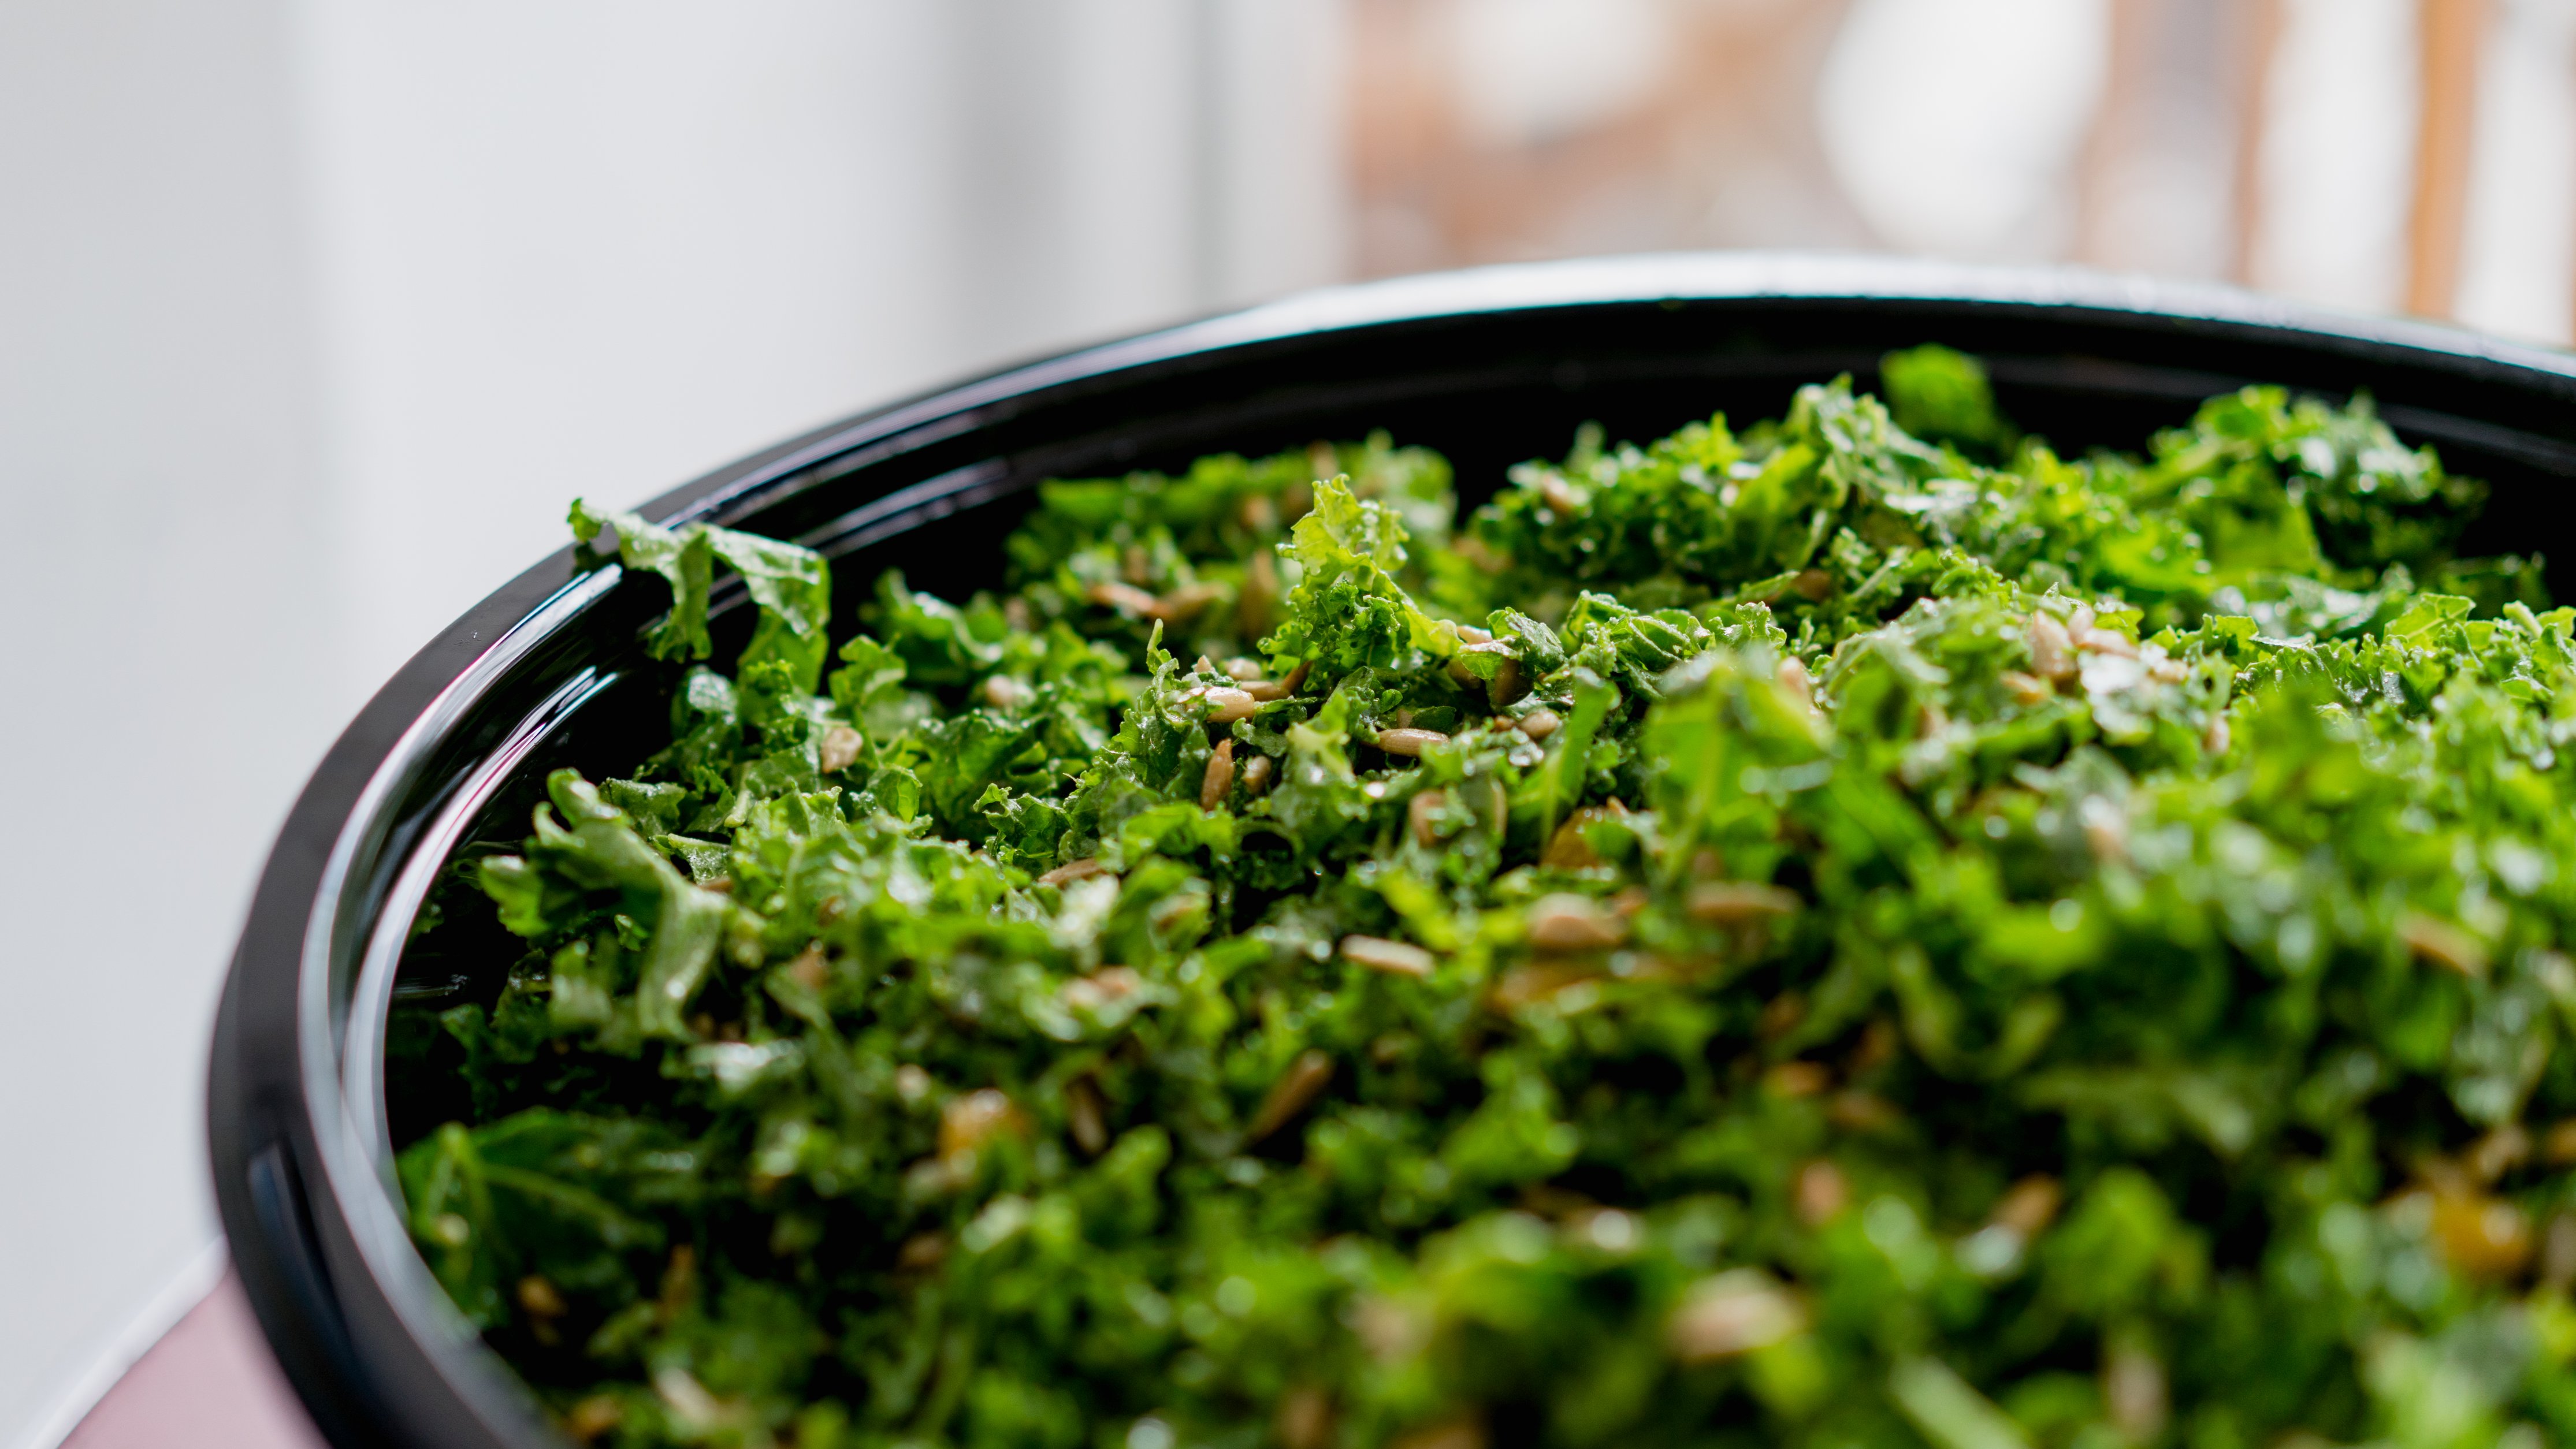
food, plant, vegetable, cuisine, dish, ingredient, vegetarian food, herb, leaf vegetable, Gremolata, produce